Welbeck Defence Sixth Form College

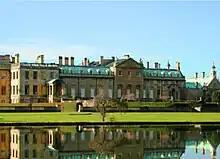

Recognising a decline in the number of cadets passing to Royal Military Academy Sandhurst (RMAS), particularly from the north of England, in 1951, the Army Council appointed a committee to consider ways to attract young boys to take commissions in the army. The committee concluded that either a system of scholarships should be established to encourage boys to stay at school until they were 18 before graduating to Sandhurst, or that the army should open a school of its own. The second method was preferred by the council, who appointed a second committee which selected Welbeck Abbey; previously an army college for adults, as the site for the new school. The report was approved by the council, and in the autumn of 1952, work commenced to convert the abbey, which was let by the to the Ministry of Defence, into a teaching facility.